Westphalian horse

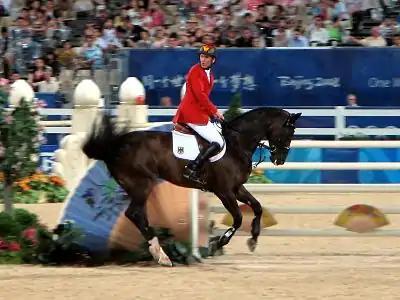
The Westfalen All Inclusive competing in show jumping with Ludger Beerbaum at the 2008 Olympic Games.

The licensing ("korung") of both Rhinelander and Westphalian colts occurs at Warendorf State Stud in November. Each horse is scored on his conformation and on the straightness of his walk and trot. The breed judges look for a horse without deviations in the legs, correct angles in the hindlegs, and the overall appearance of a good riding horse. His height is measured to ensure that he meets a minimum standard, even though most warmbloods continue to grow beyond the age of 4. He is also evaluated on the expressiveness and elasticity of his walk, trot and canter, and his ability to jump while loose in a controlled, covered arena. The champion, vice-champion, and the best jumper are announced at the end of the licensing, as well as which stallions have earned the license. Many stallions change hands at the licensing during the auction that follows. About half of the colts that attended the "korung" were licensed in 2007.